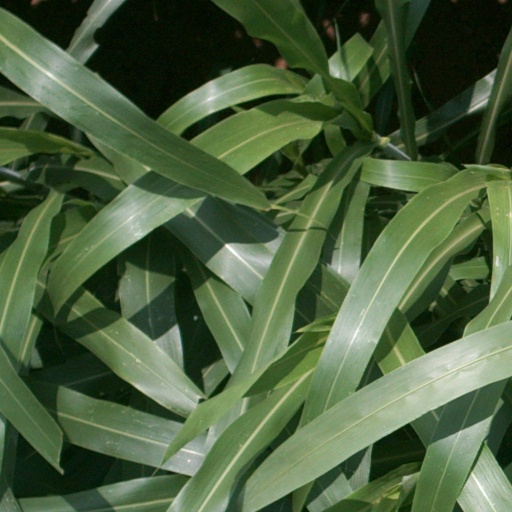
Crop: sorghum